Alabama Crimson Tide football under Nick Saban

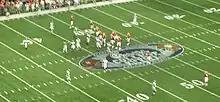
Alabama lines up on defense during their 34–10, season opening victory against Clemson at the Georgia Dome.

Looking to improve on their 7–6 record from the previous season, Alabama signed the top recruiting class as determined by a wide variety of selectors. The class featured many players who were later drafted into the NFL and formed the foundation for their championship run from 2009 through 2012. Players from the class included future first round draft picks Marcell Dareus, Julio Jones, Mark Barron, Dont'a Hightower, and Mark Ingram II. The Crimson Tide then completed spring practice with another large A-Day crowd before the season started later in the fall.